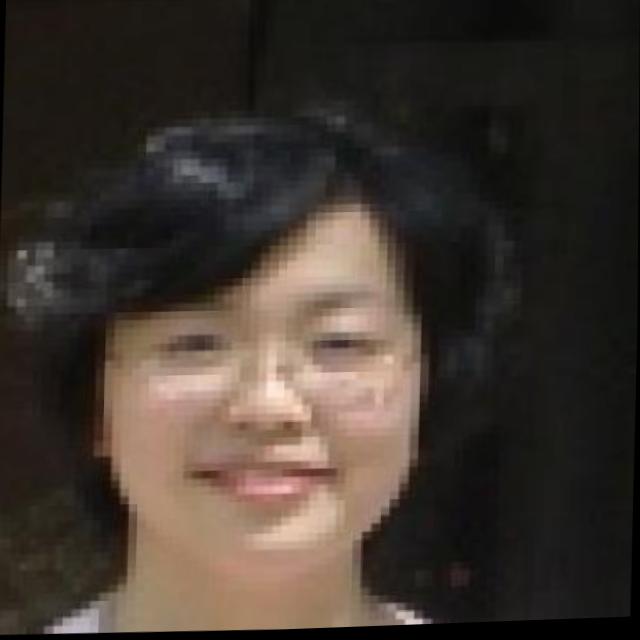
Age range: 21-44